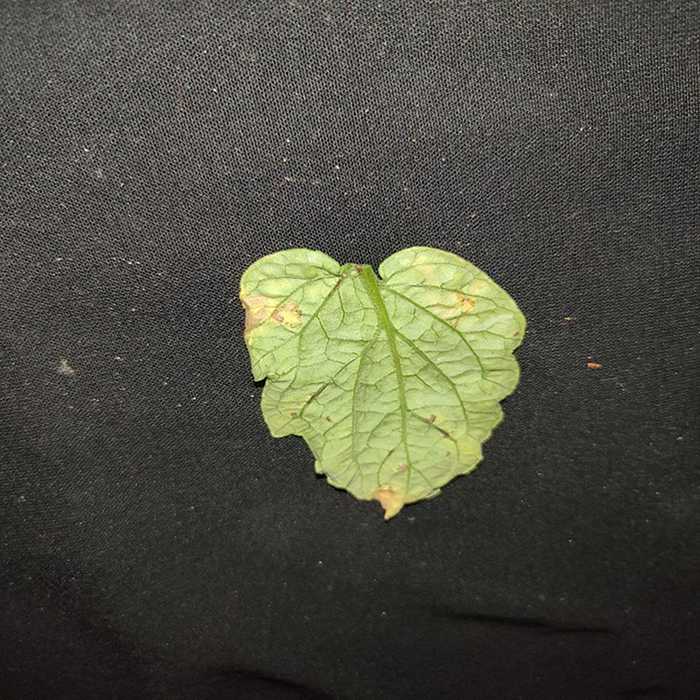
Plant: Tomato
Label: Tomato Bacterial spot